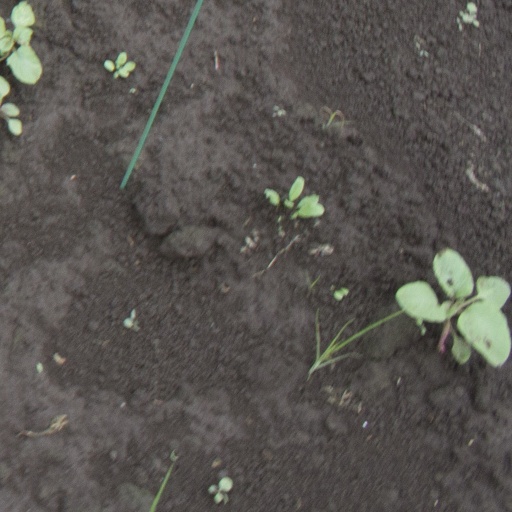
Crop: soybean